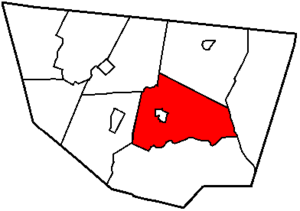
Le comté de Sullivan est un comté américain de l'État de Pennsylvanie. Au recensement de 2000, le comté comptait 6 556 habitants. Il a été créé le 15 mars 1847, à partir du comté de Lycoming et tire son nom du Général John Sullivan. Le siège du comté se situe à Laporte.